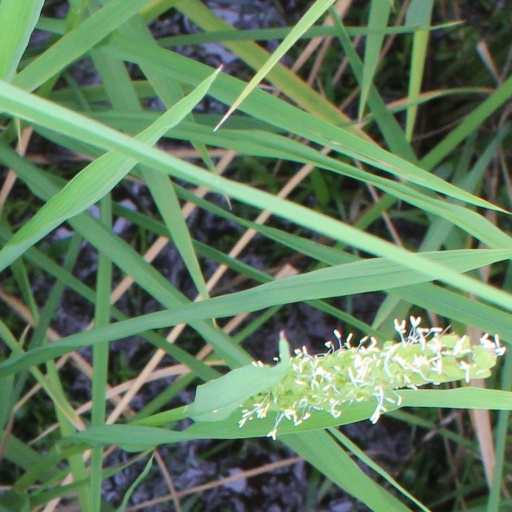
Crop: rice